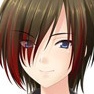
Portrait style: Anime Portrait